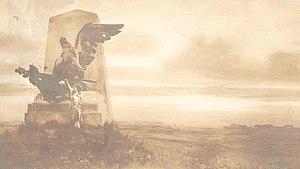
Maurice Dubois, est un artiste-peintre, né le 4 juin 1869 à Bordeaux et mort le 30 mai 1944 à Preignac.